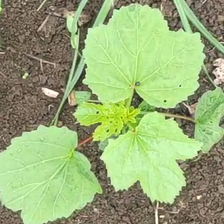
Weed species: Little_Mallow(Malva parviflora)